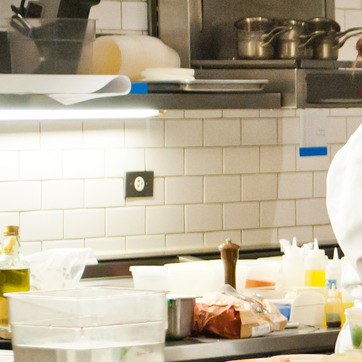
Material: tile